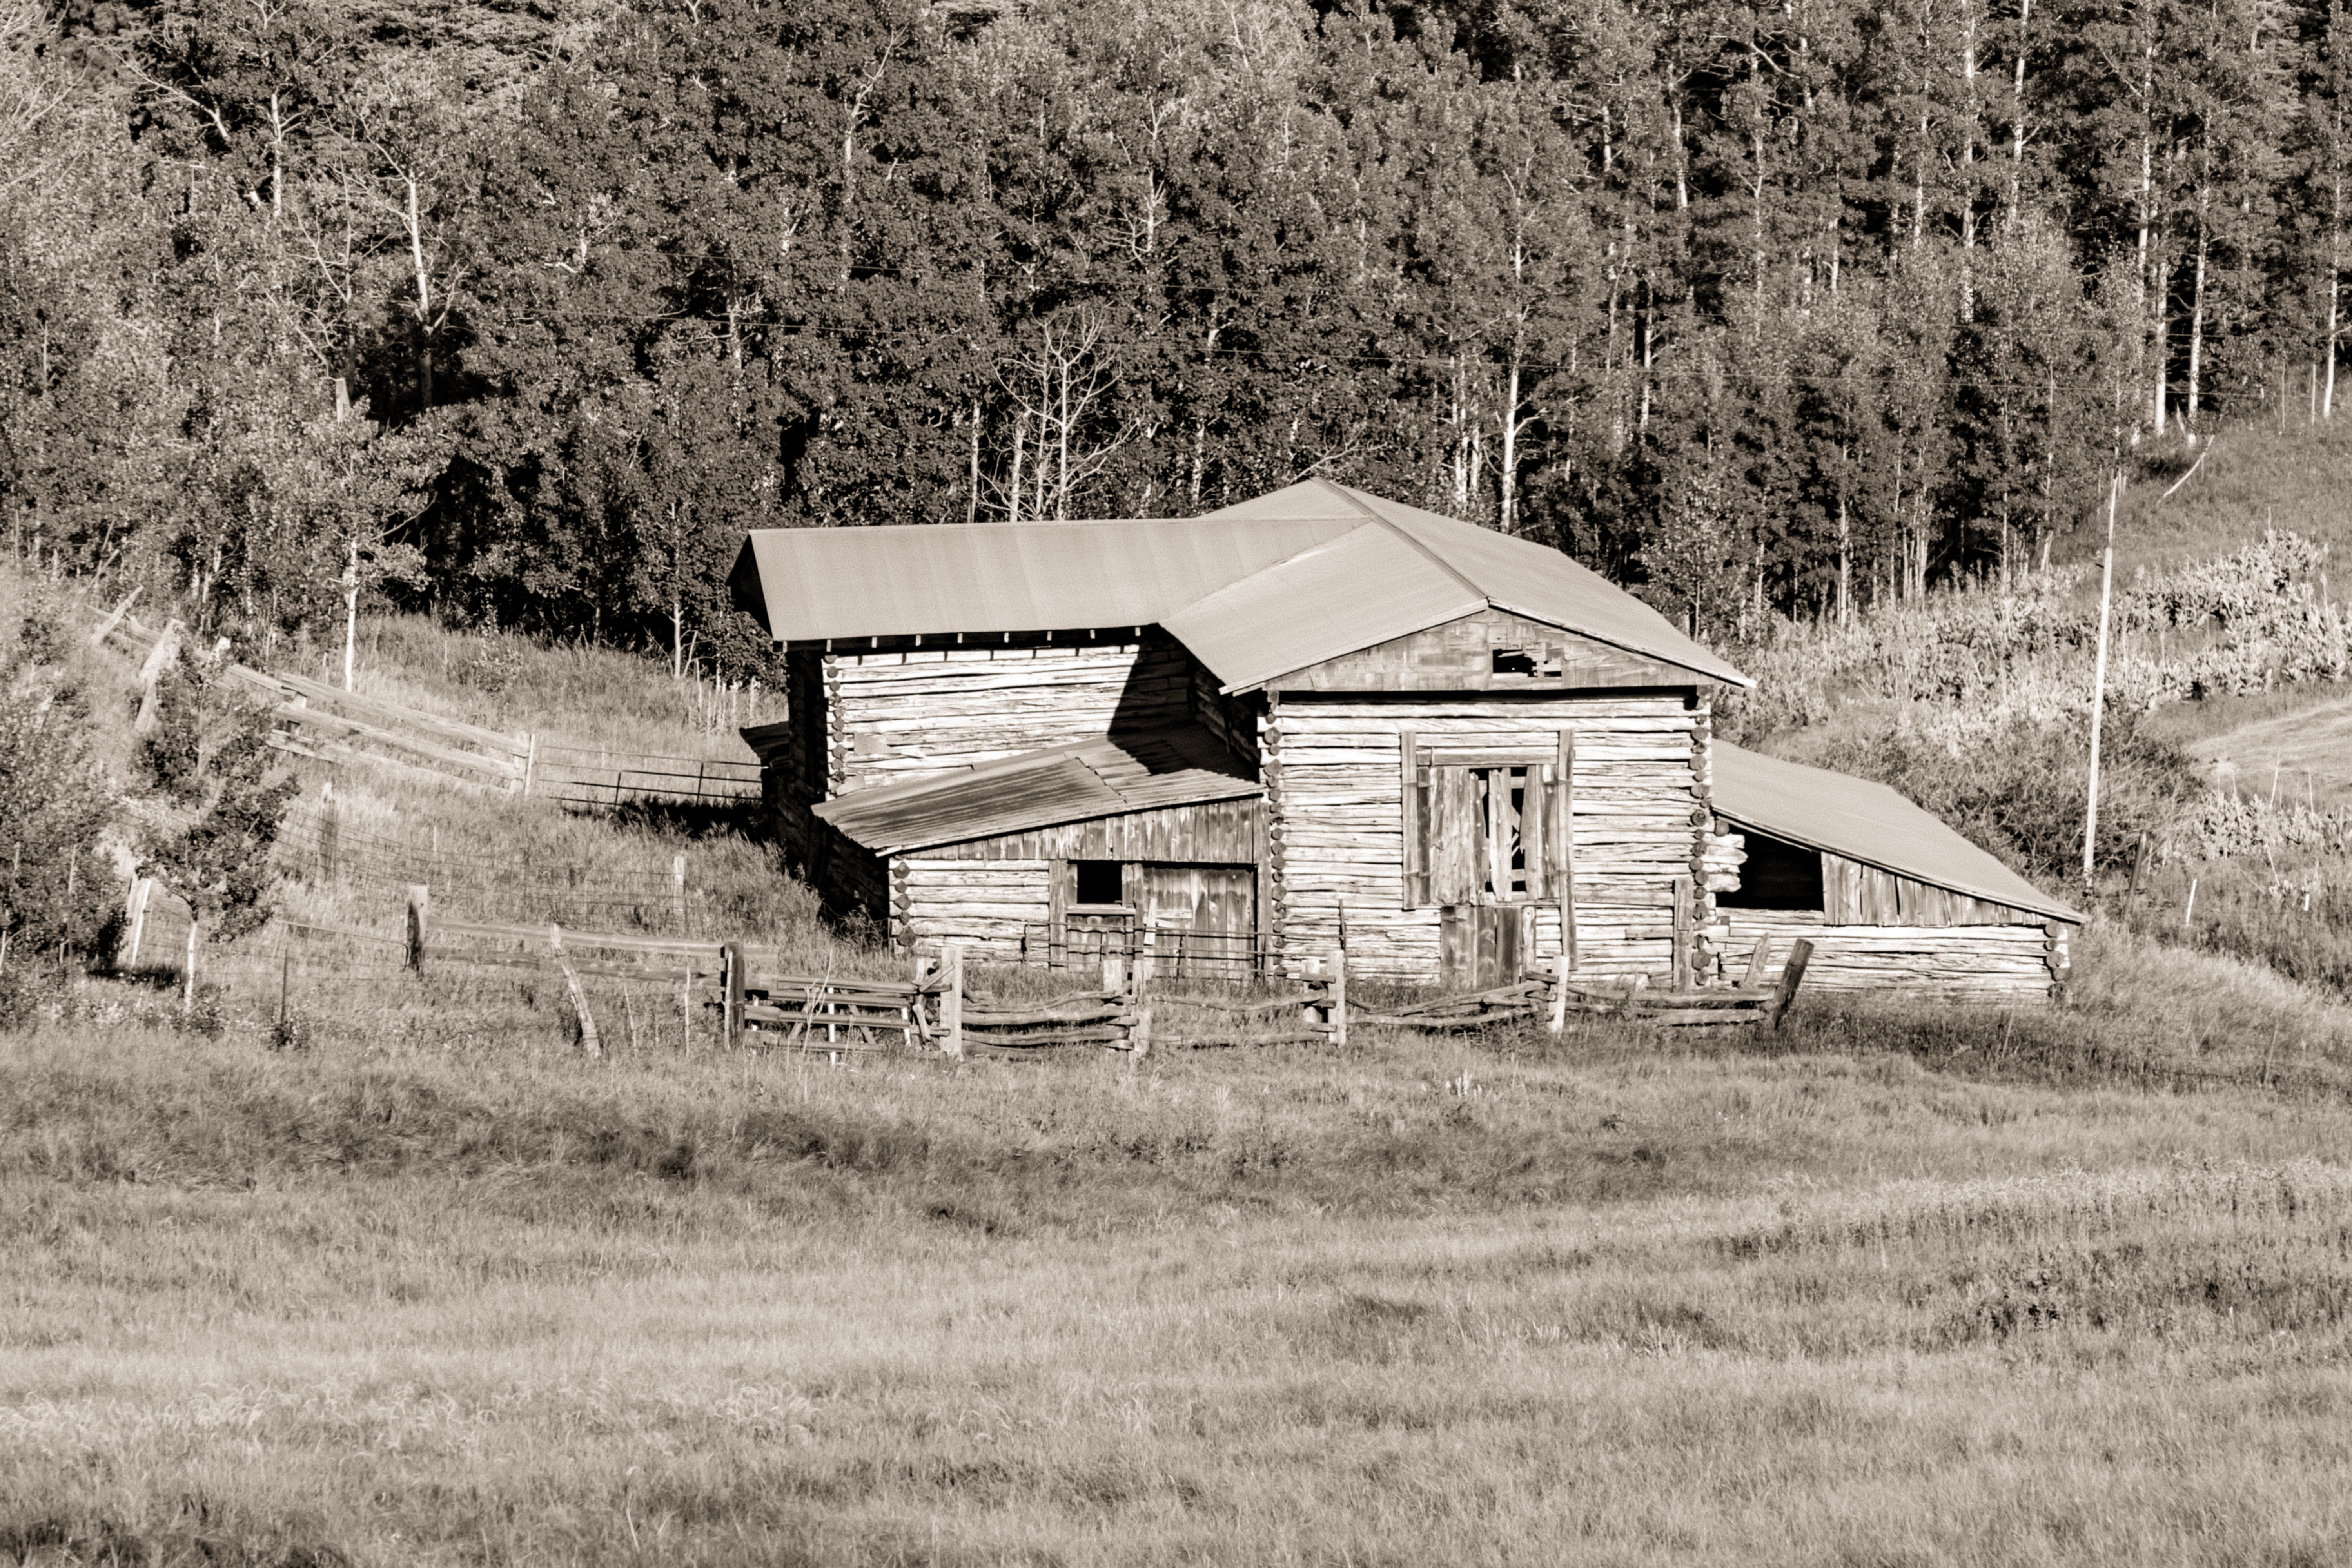
landscape, tree, grass, black and white, farm, house, building, barn, home, hut, shack, rural, cabin, abandoned, monochrome, trees, woods, sepia, mountains, farmhouse, rural area, monochrome photography